Steven Enoch

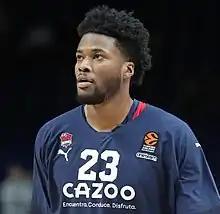
Enoch with Baskonia in January 2023

Steven Coy Enoch (born September 18, 1997) is an American-born naturalized Armenian professional basketball player for Aris of the Greek Basketball League and the EuroCup. He played college basketball for the UConn Huskies and the Louisville Cardinals.